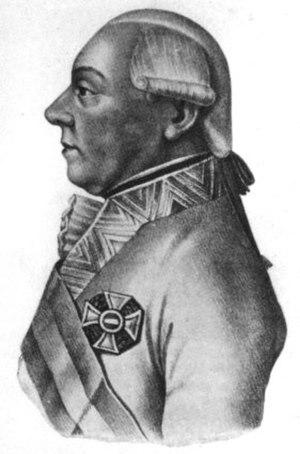
Le comte Maximilien Antoine Charles de Baillet de Latour est un général du Saint Empire qui servit dans l'armée impériale pendant les guerres révolutionnaires.